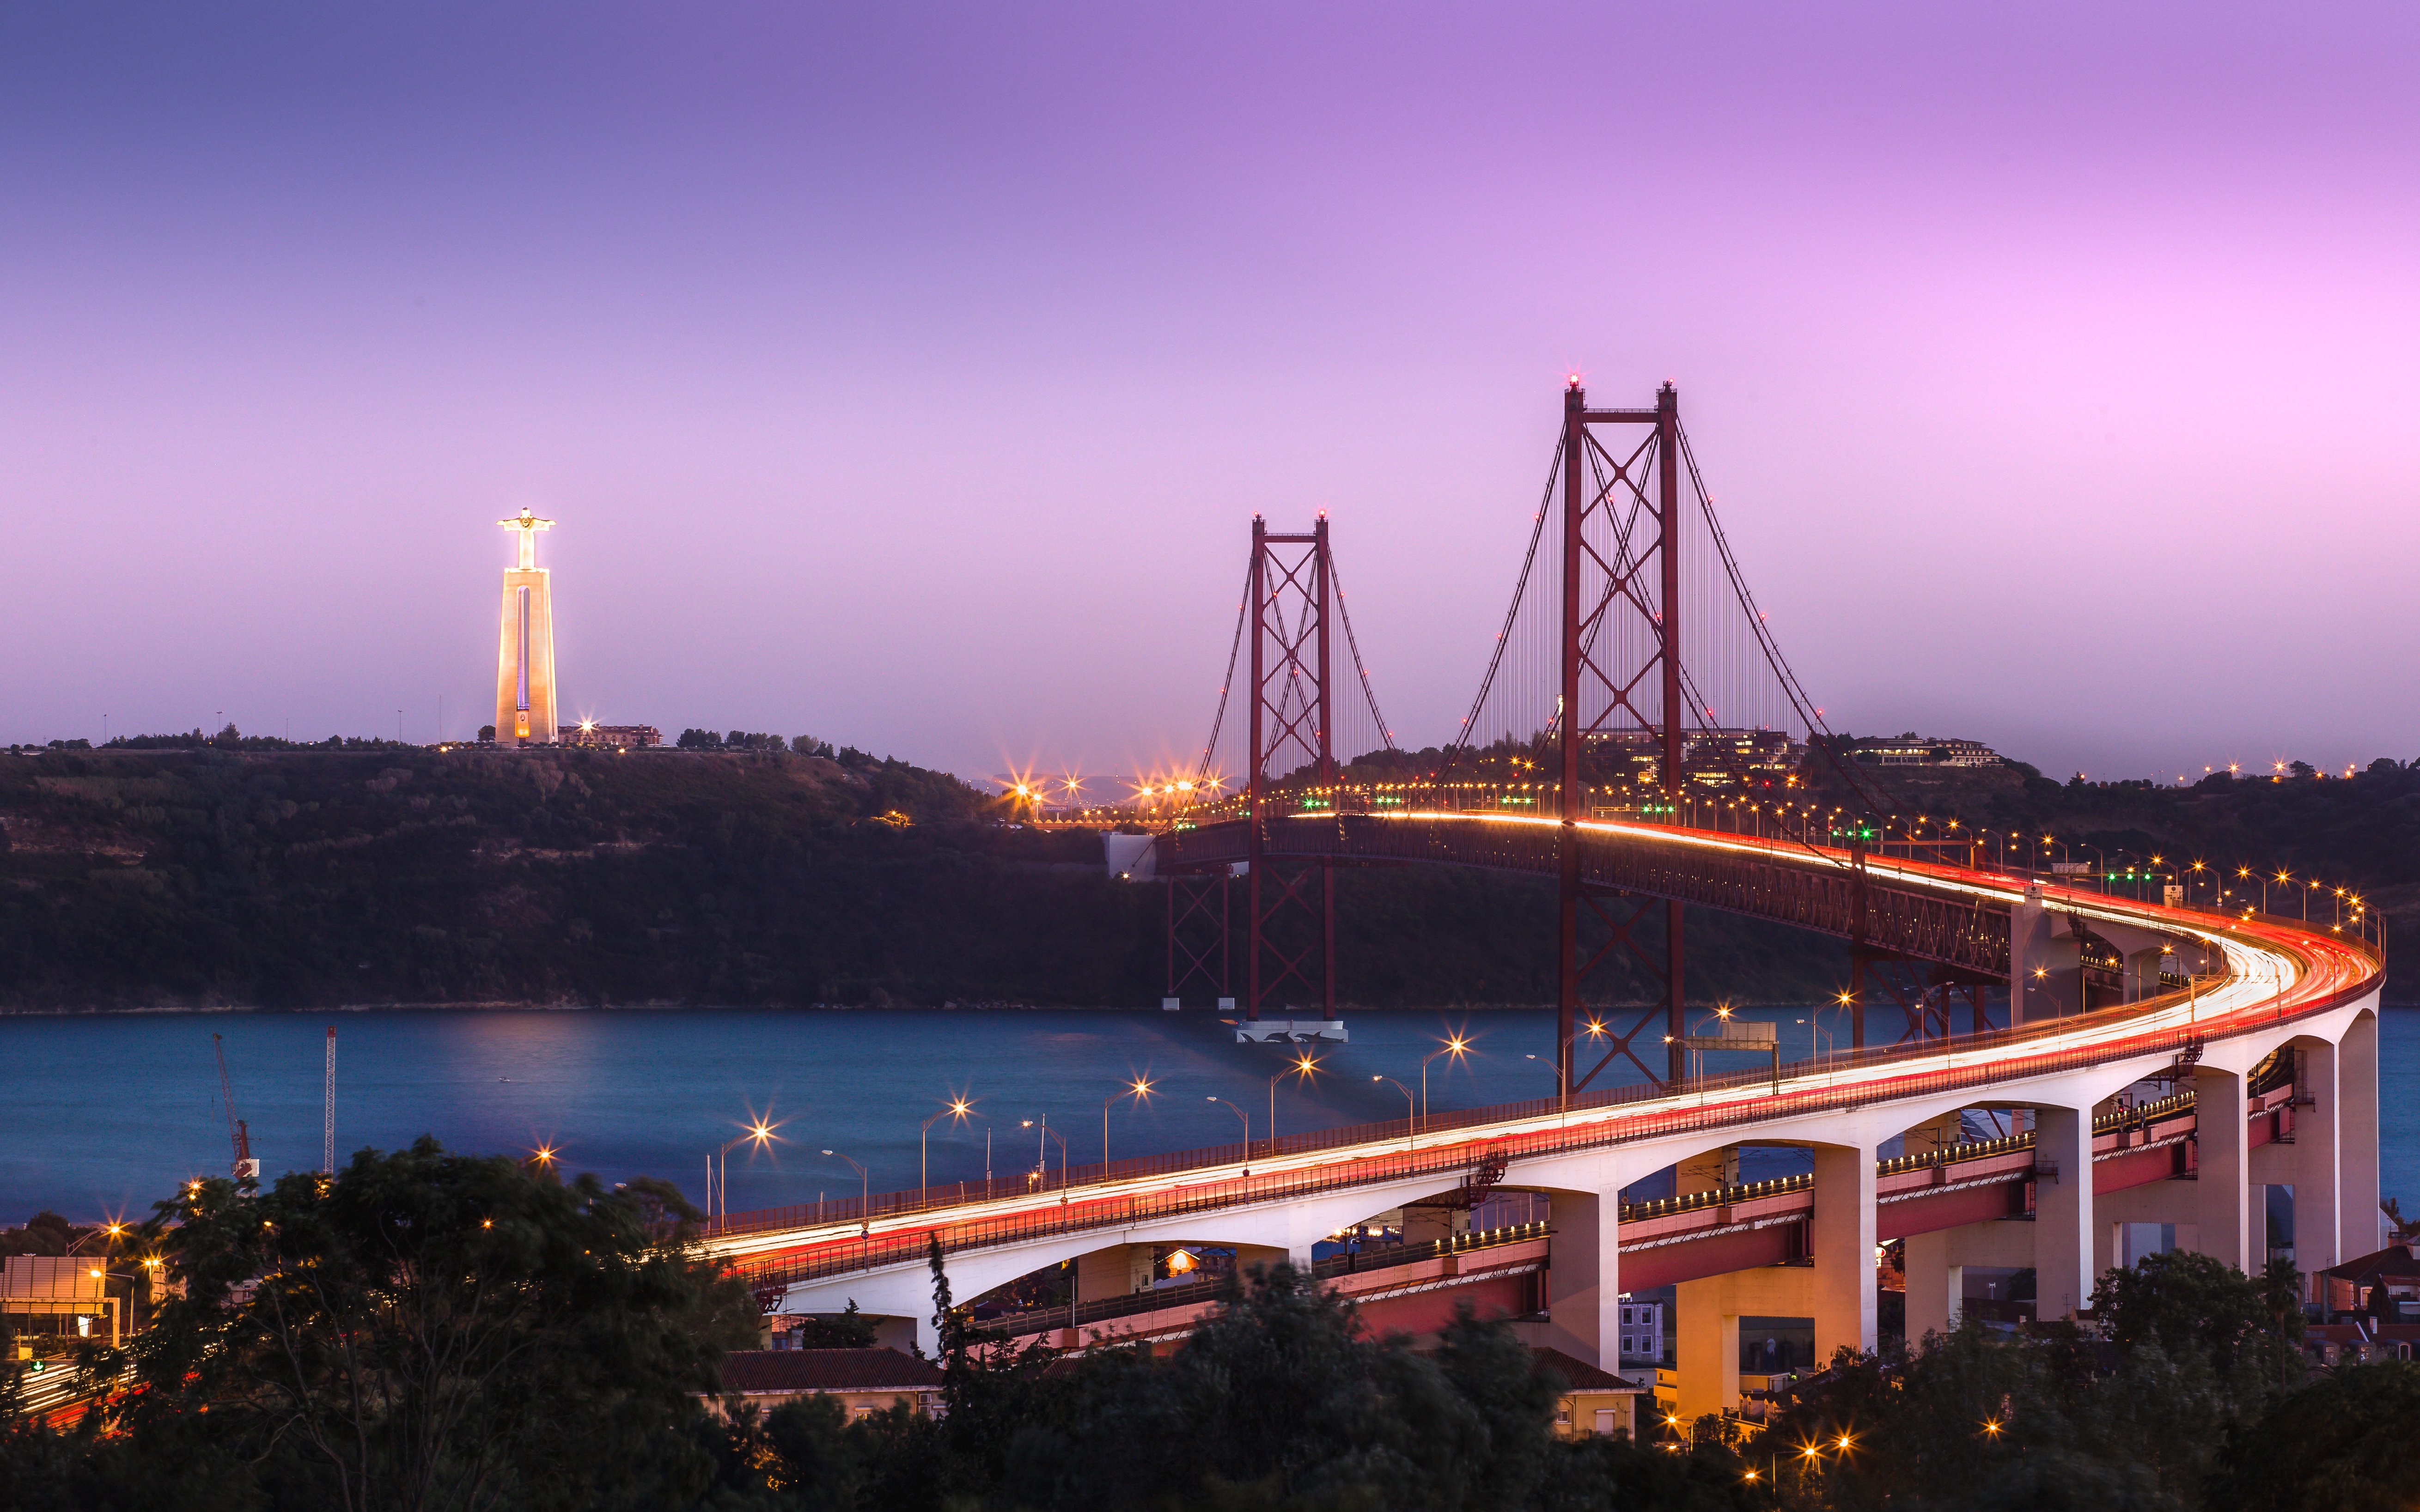
structure, bridge, skyline, night, city, cityscape, dusk, evening, landmark, stadium, cable stayed bridge, nonbuilding structure, sport venue